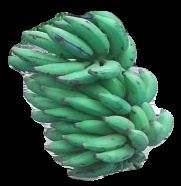
Variety: elakki-bale
Grade: grade3